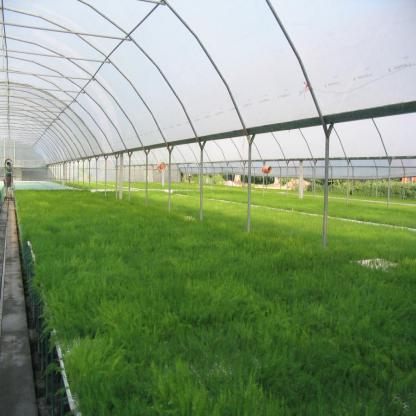
Scene: Indoor